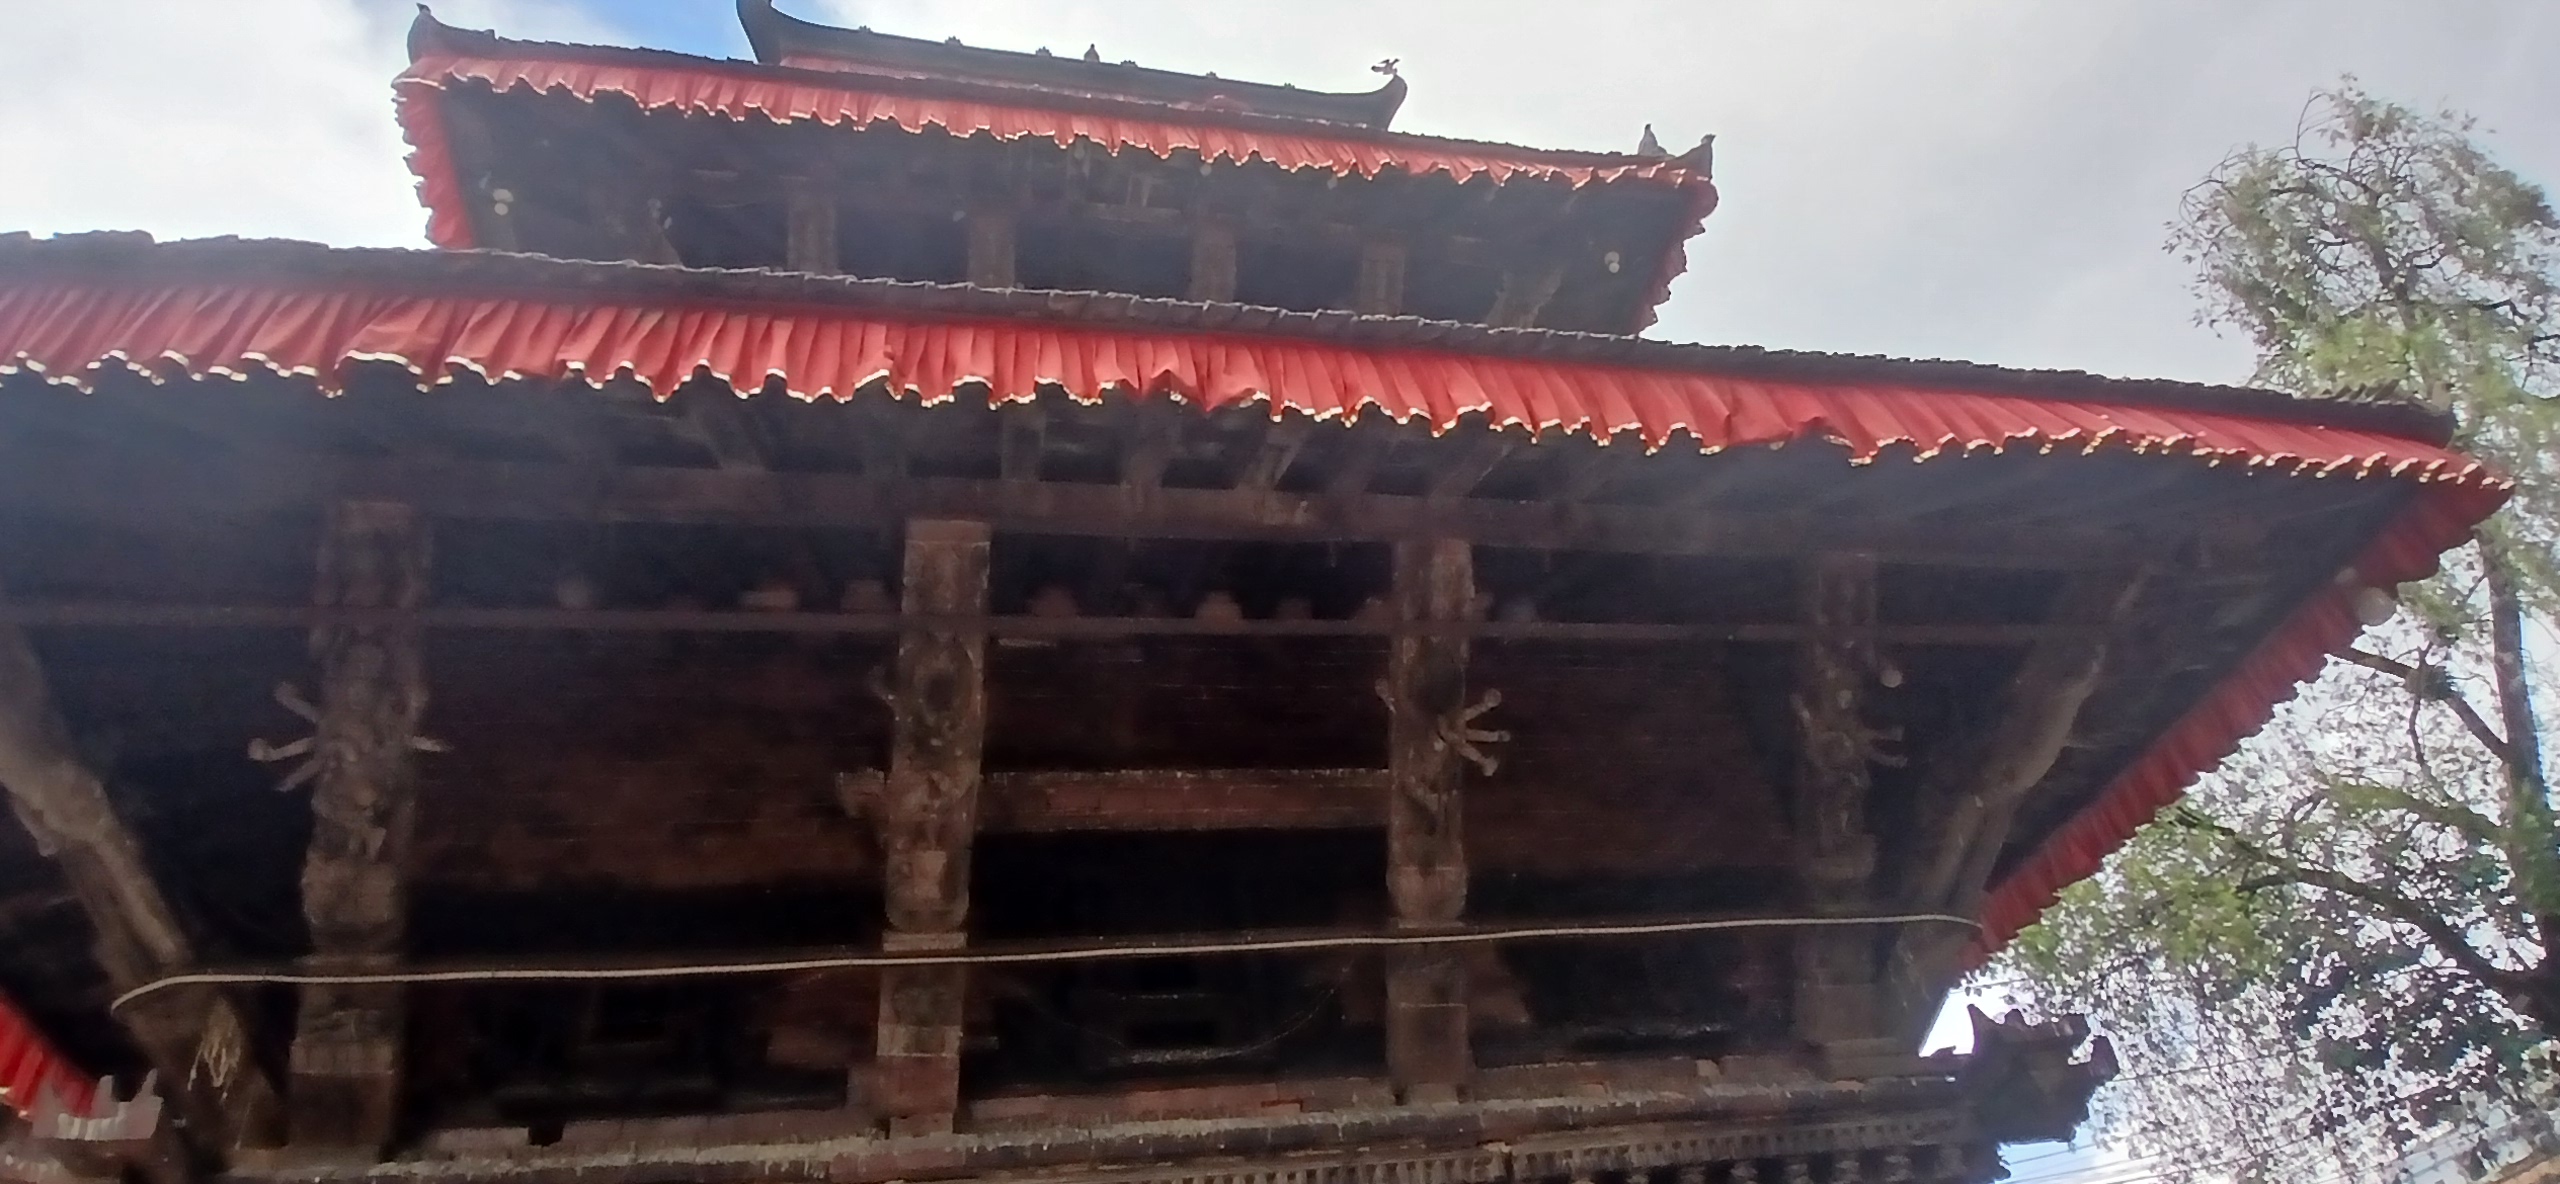
Heritage site: Chamundra_Mai